Clube Atlético Mineiro

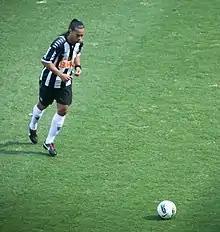
Ronaldinho played an important part in the club's resurgence after his arrival in 2012.

The team won its 40th Campeonato Mineiro in 2010, but finished 13th in the Série A. After an unsuccessful year in 2011, coming close to relegation, the arrival of Cuca as head coach at the end of that season marked the beginning of another successful era for the club. The club moved back to the Independência in 2012, as the Mineirão was closed for renovation, and won the Campeonato Mineiro undefeated. The arrival of Ronaldinho in the middle of the season was an important event for the club, which eventually finished as runner-up in the Série A and earned a spot in the following year's Copa Libertadores.